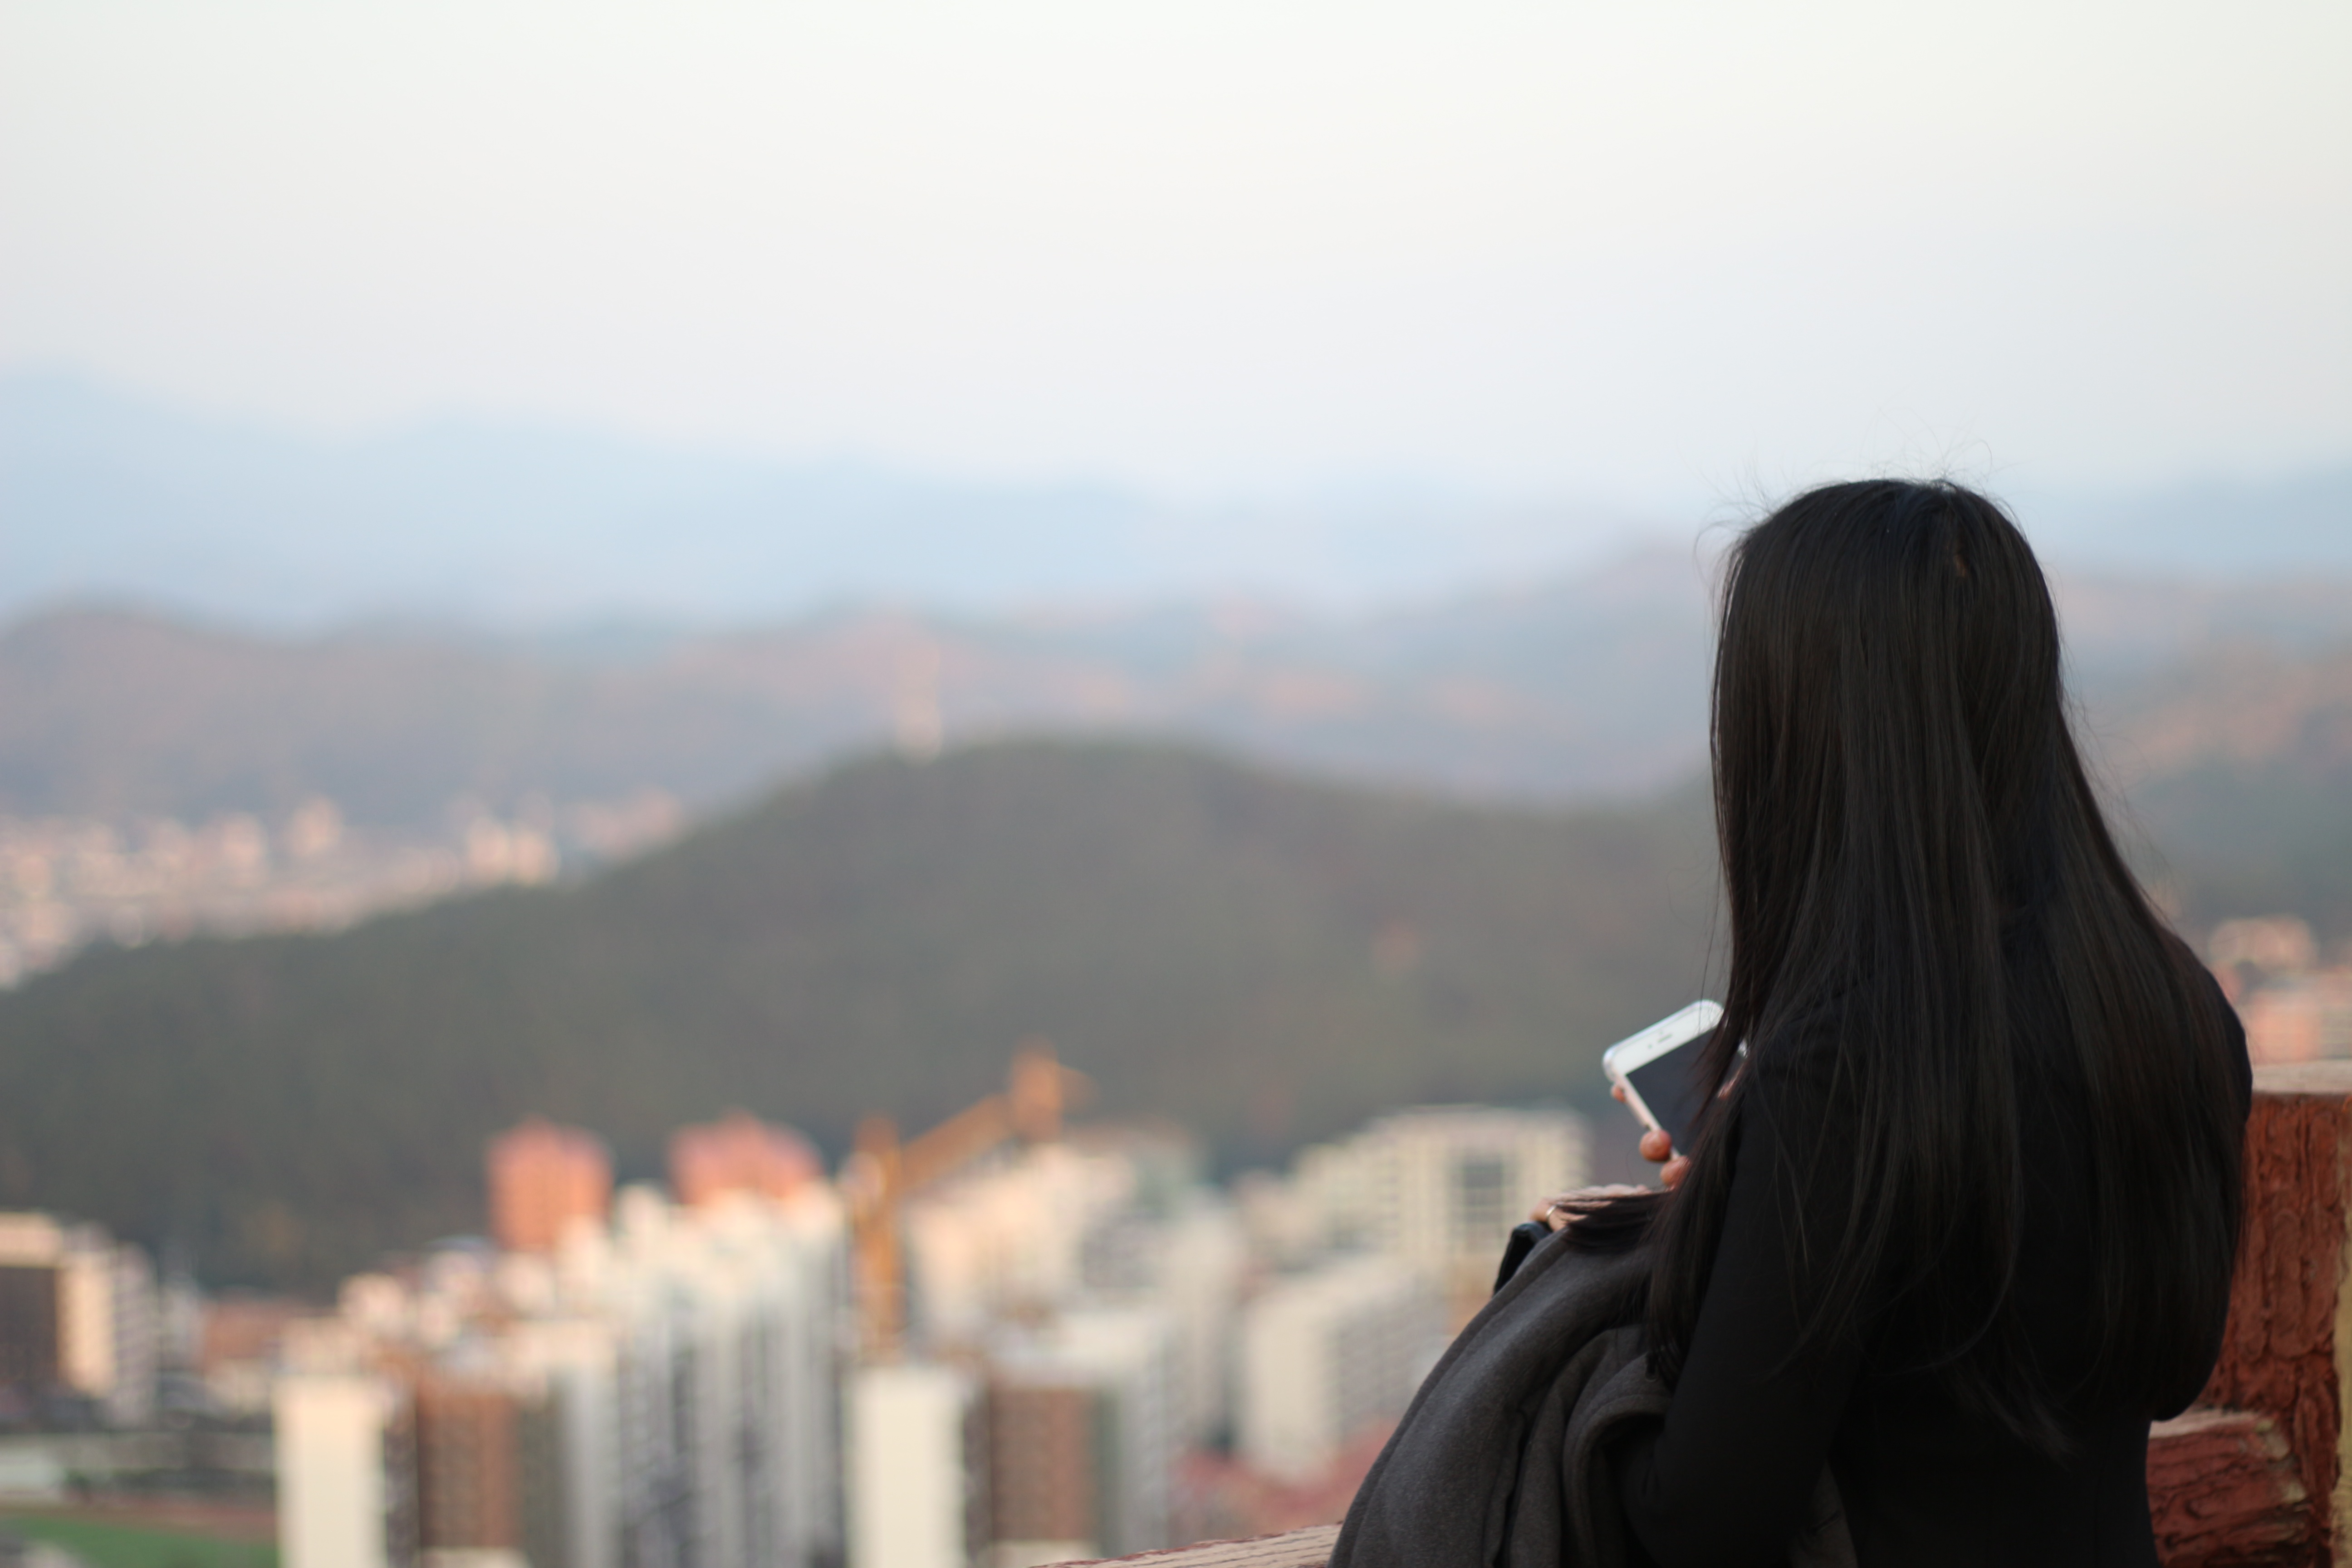
mountain, woman, sunset, photography, sunlight, morning, panorama, evening, rear view, guangdong pingyuan, brunet, the urban landscape, before rain, mountains city, atmospheric phenomenon